San Demetrio Corone

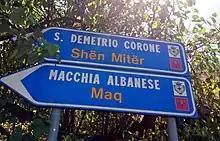
street sign in Arbëreshë

According to ISTAT data as of 31 December 2009, the foreign resident population was 124 people. The nationalities most represented on the basis of their percentage of the total resident population were: